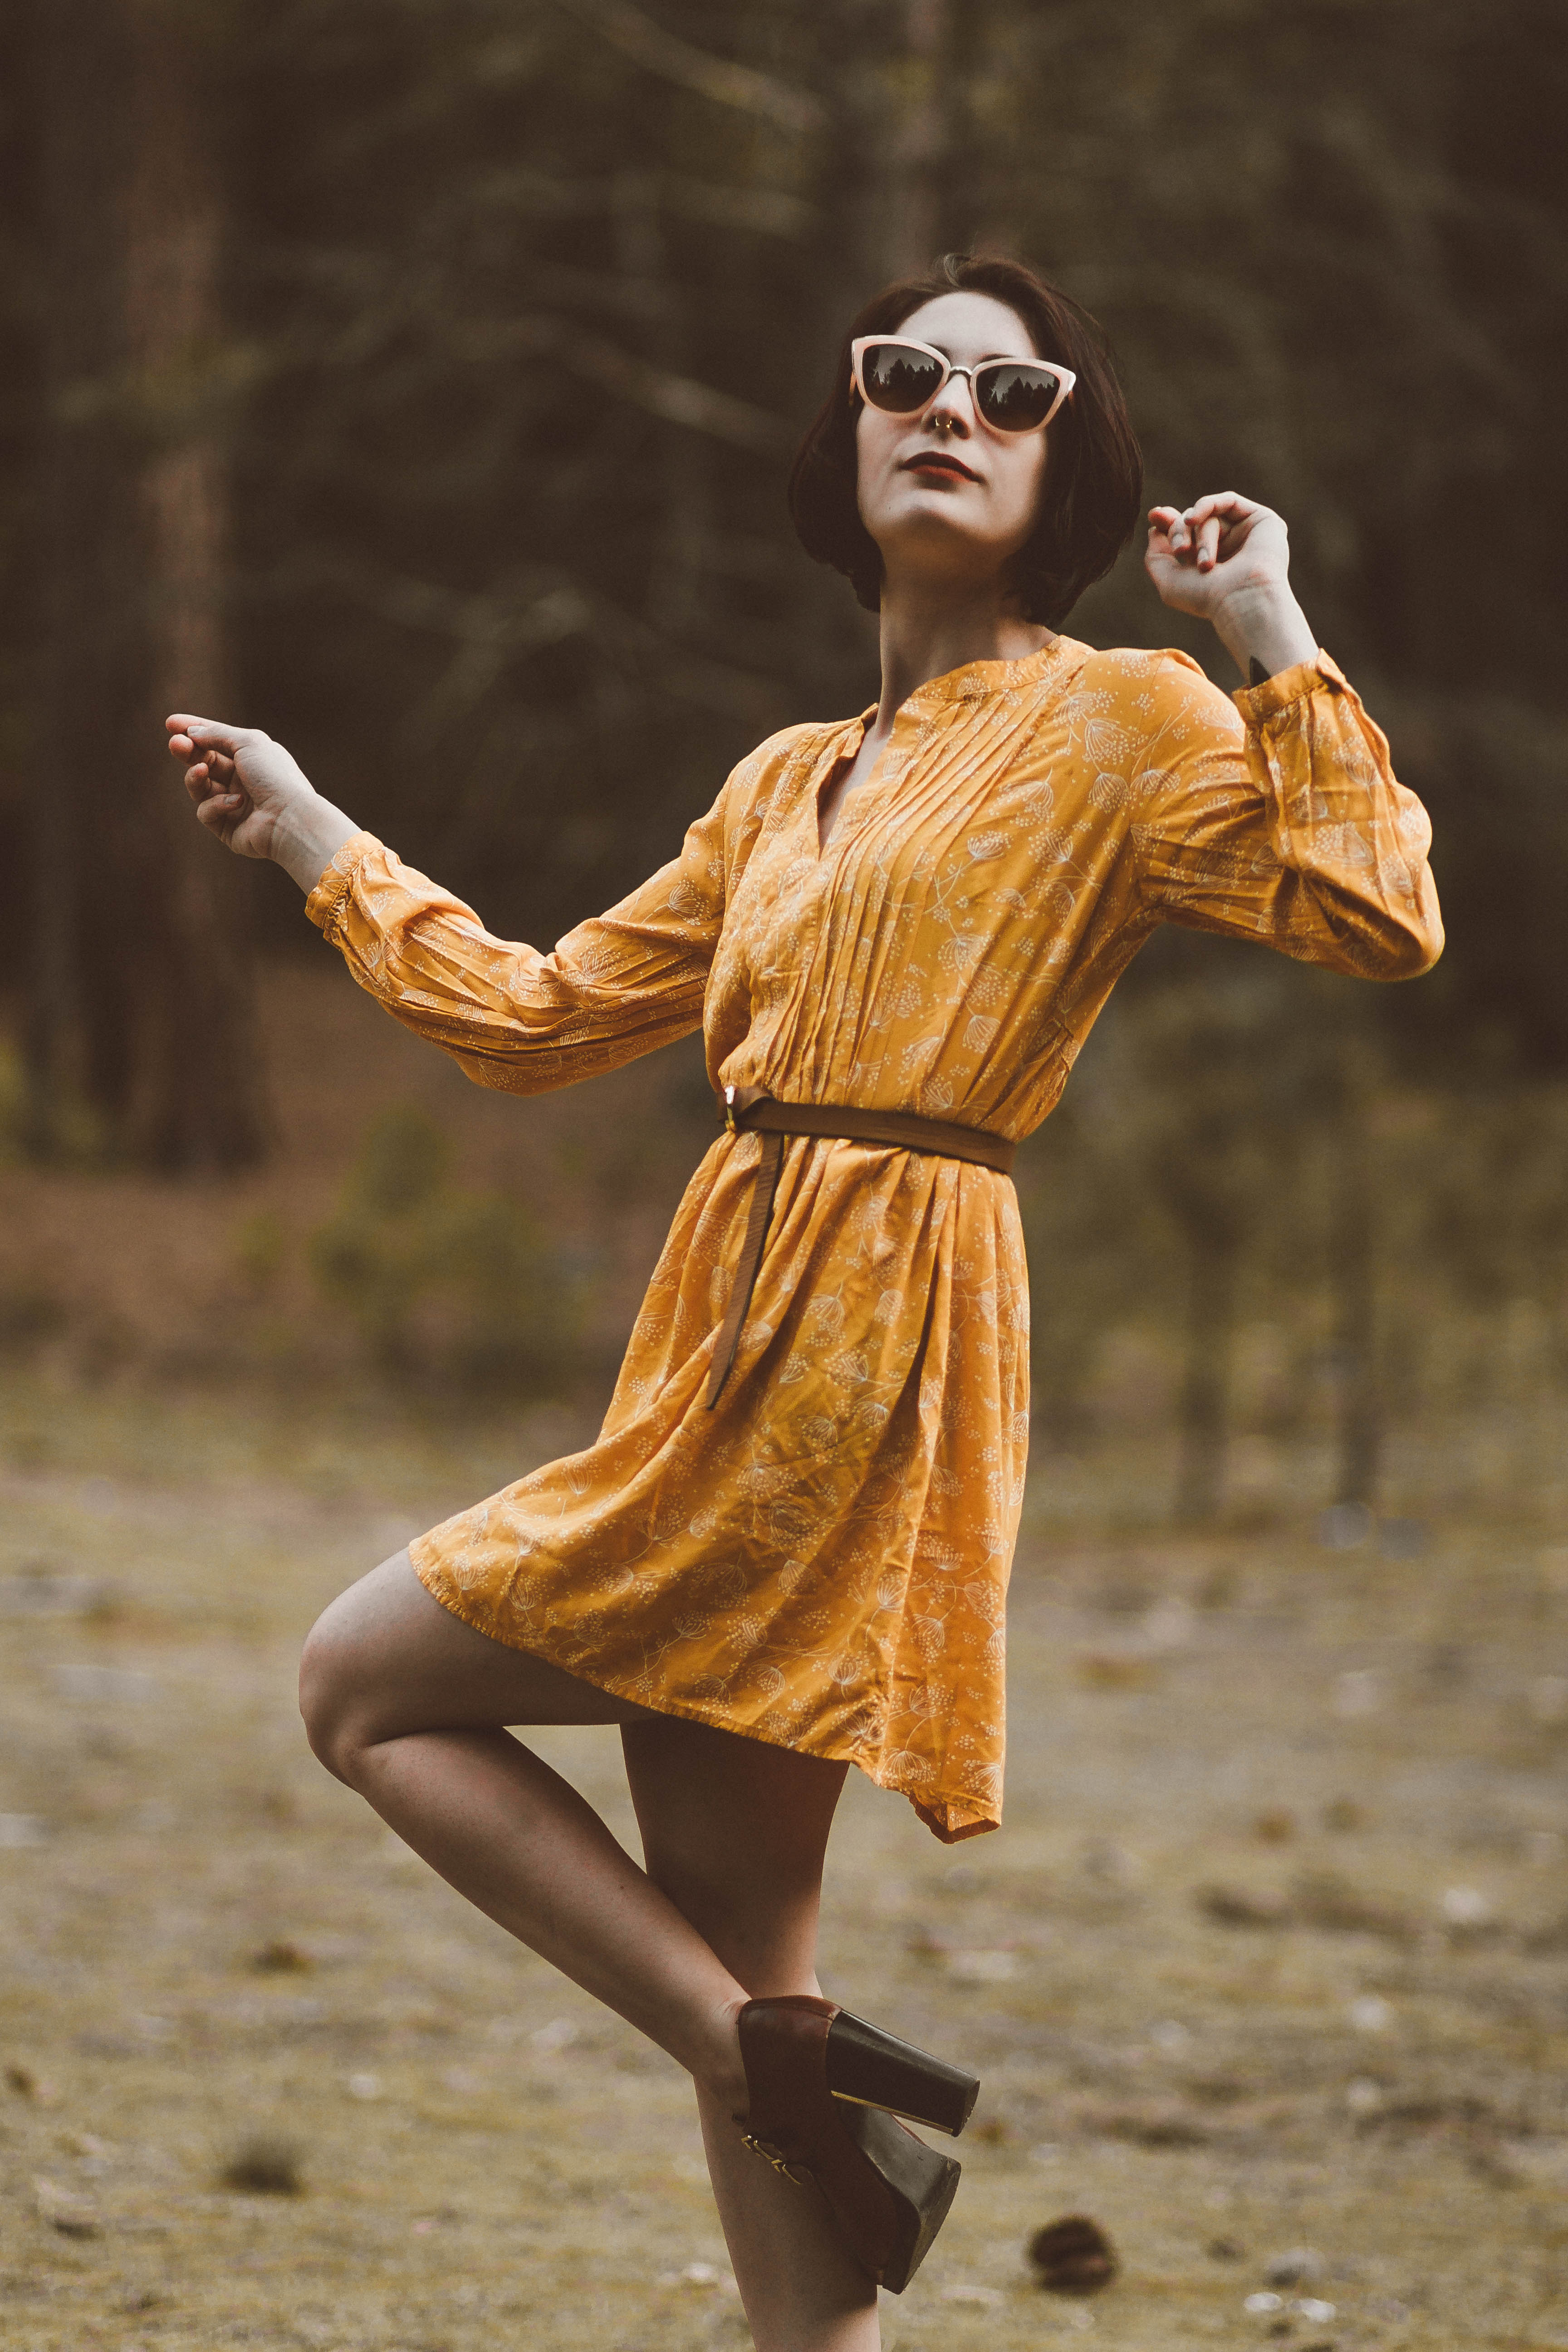
woman, photography, female, model, lady, sunglasses, beauty, short hair, mythology, photo shoot